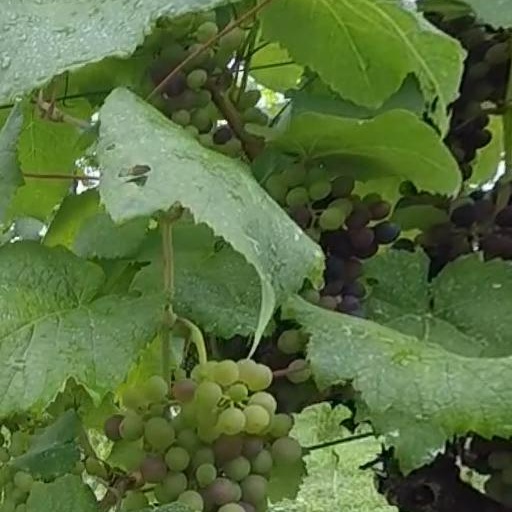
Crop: grape